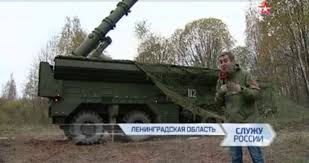
Label: Air Defense